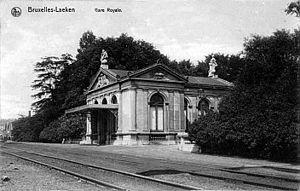
Bâtiment voyageurs de la gare du domaine royale de Laeken, gare privée qui était utilisée par la famille royale belge et ses visiteurs.
La gare royale, dite aussi halte royale ou gare du domaine royal de Laeken, est une gare ferroviaire belge fermée de la ligne 28, de Schaerbeek à Bruxelles-Midi, située à Bruxelles.
Cet article recense le patrimoine immobilier protégé à Bruxelles-ville. Le patrimoine immobilier protégé fait partie du patrimoine culturel en Belgique.